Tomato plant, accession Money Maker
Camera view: bottom (45 deg); turntable rotation: 150 degrees
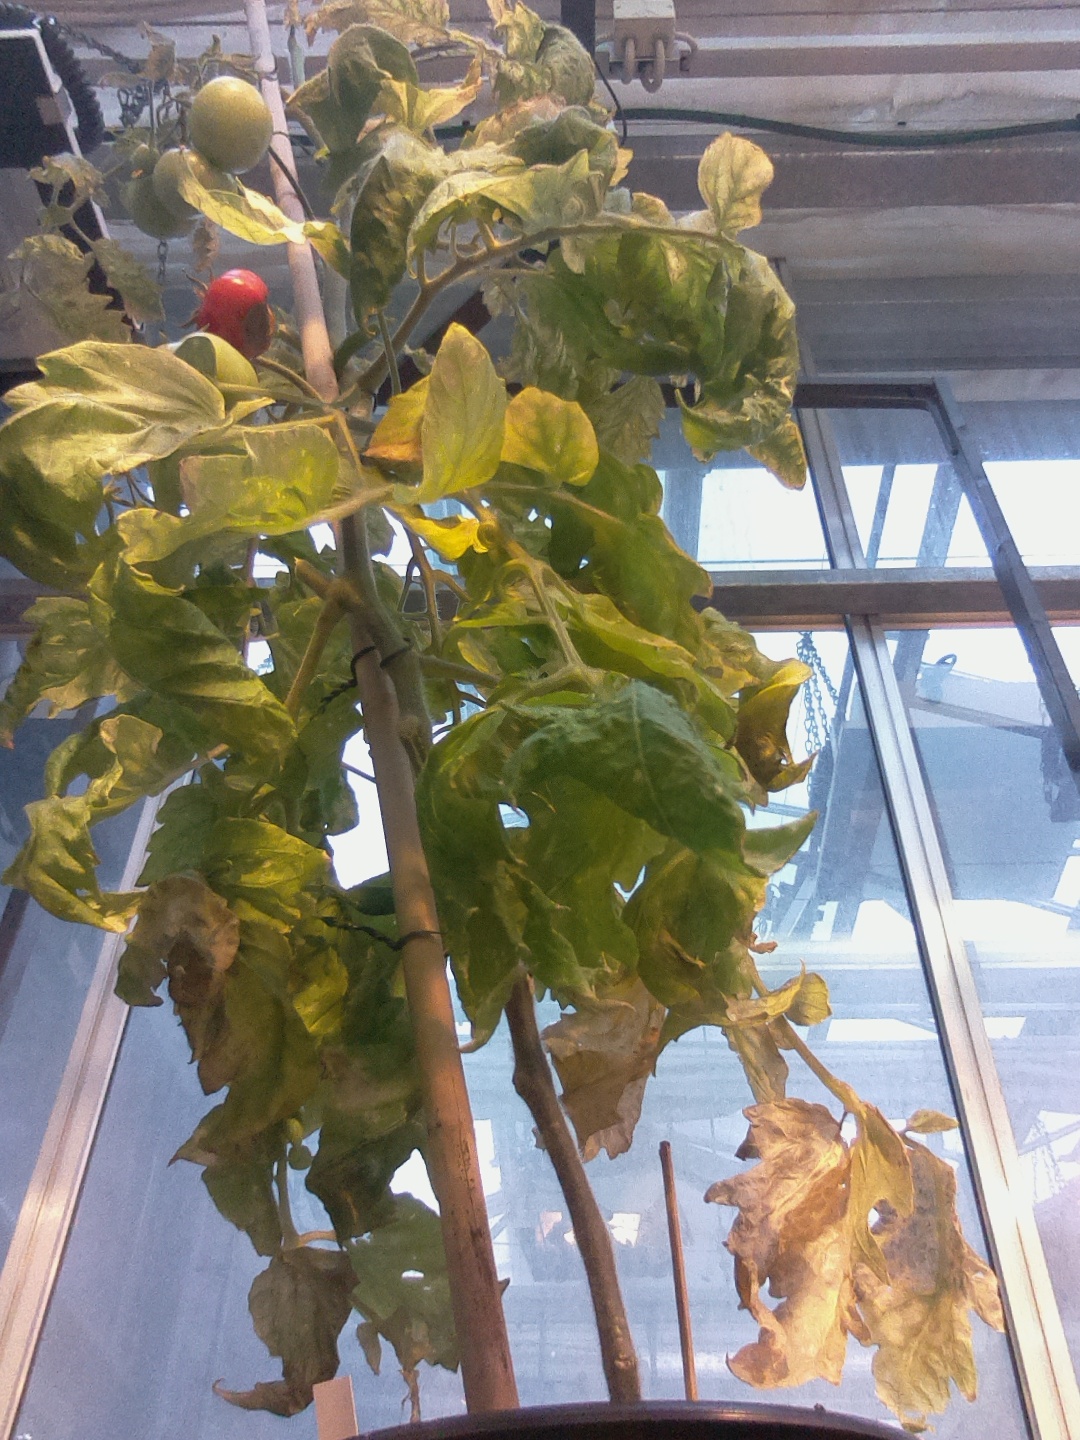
BBCH growth stage 82: 20%-30% of fruits show typical fully ripe color